Nash Ambassador

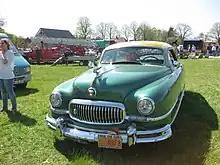
1951 Nash Ambassador 2-door sedan

Following the cessation of passenger car production during World War II, Nash, like other American automakers, resumed manufacturing with updated versions of their pre-war designs. The powerful Ambassador Eights were no longer part of the lineup. For the 1946 model year, the Ambassador Six became the top-tier offering in the Nash line. It carried over the full-size design with traditional body-on-frame on a wheelbase from its pre-war predecessors, powered by a , overhead-valve I6 engine. This engine featured advanced elements, including aluminum alloy pistons, automatic spark control, and a balanced crankshaft with a vibration dampener. The standard transmission was a three-speed manual with an optional overdrive, branded by Nash as "Cruising Gear".